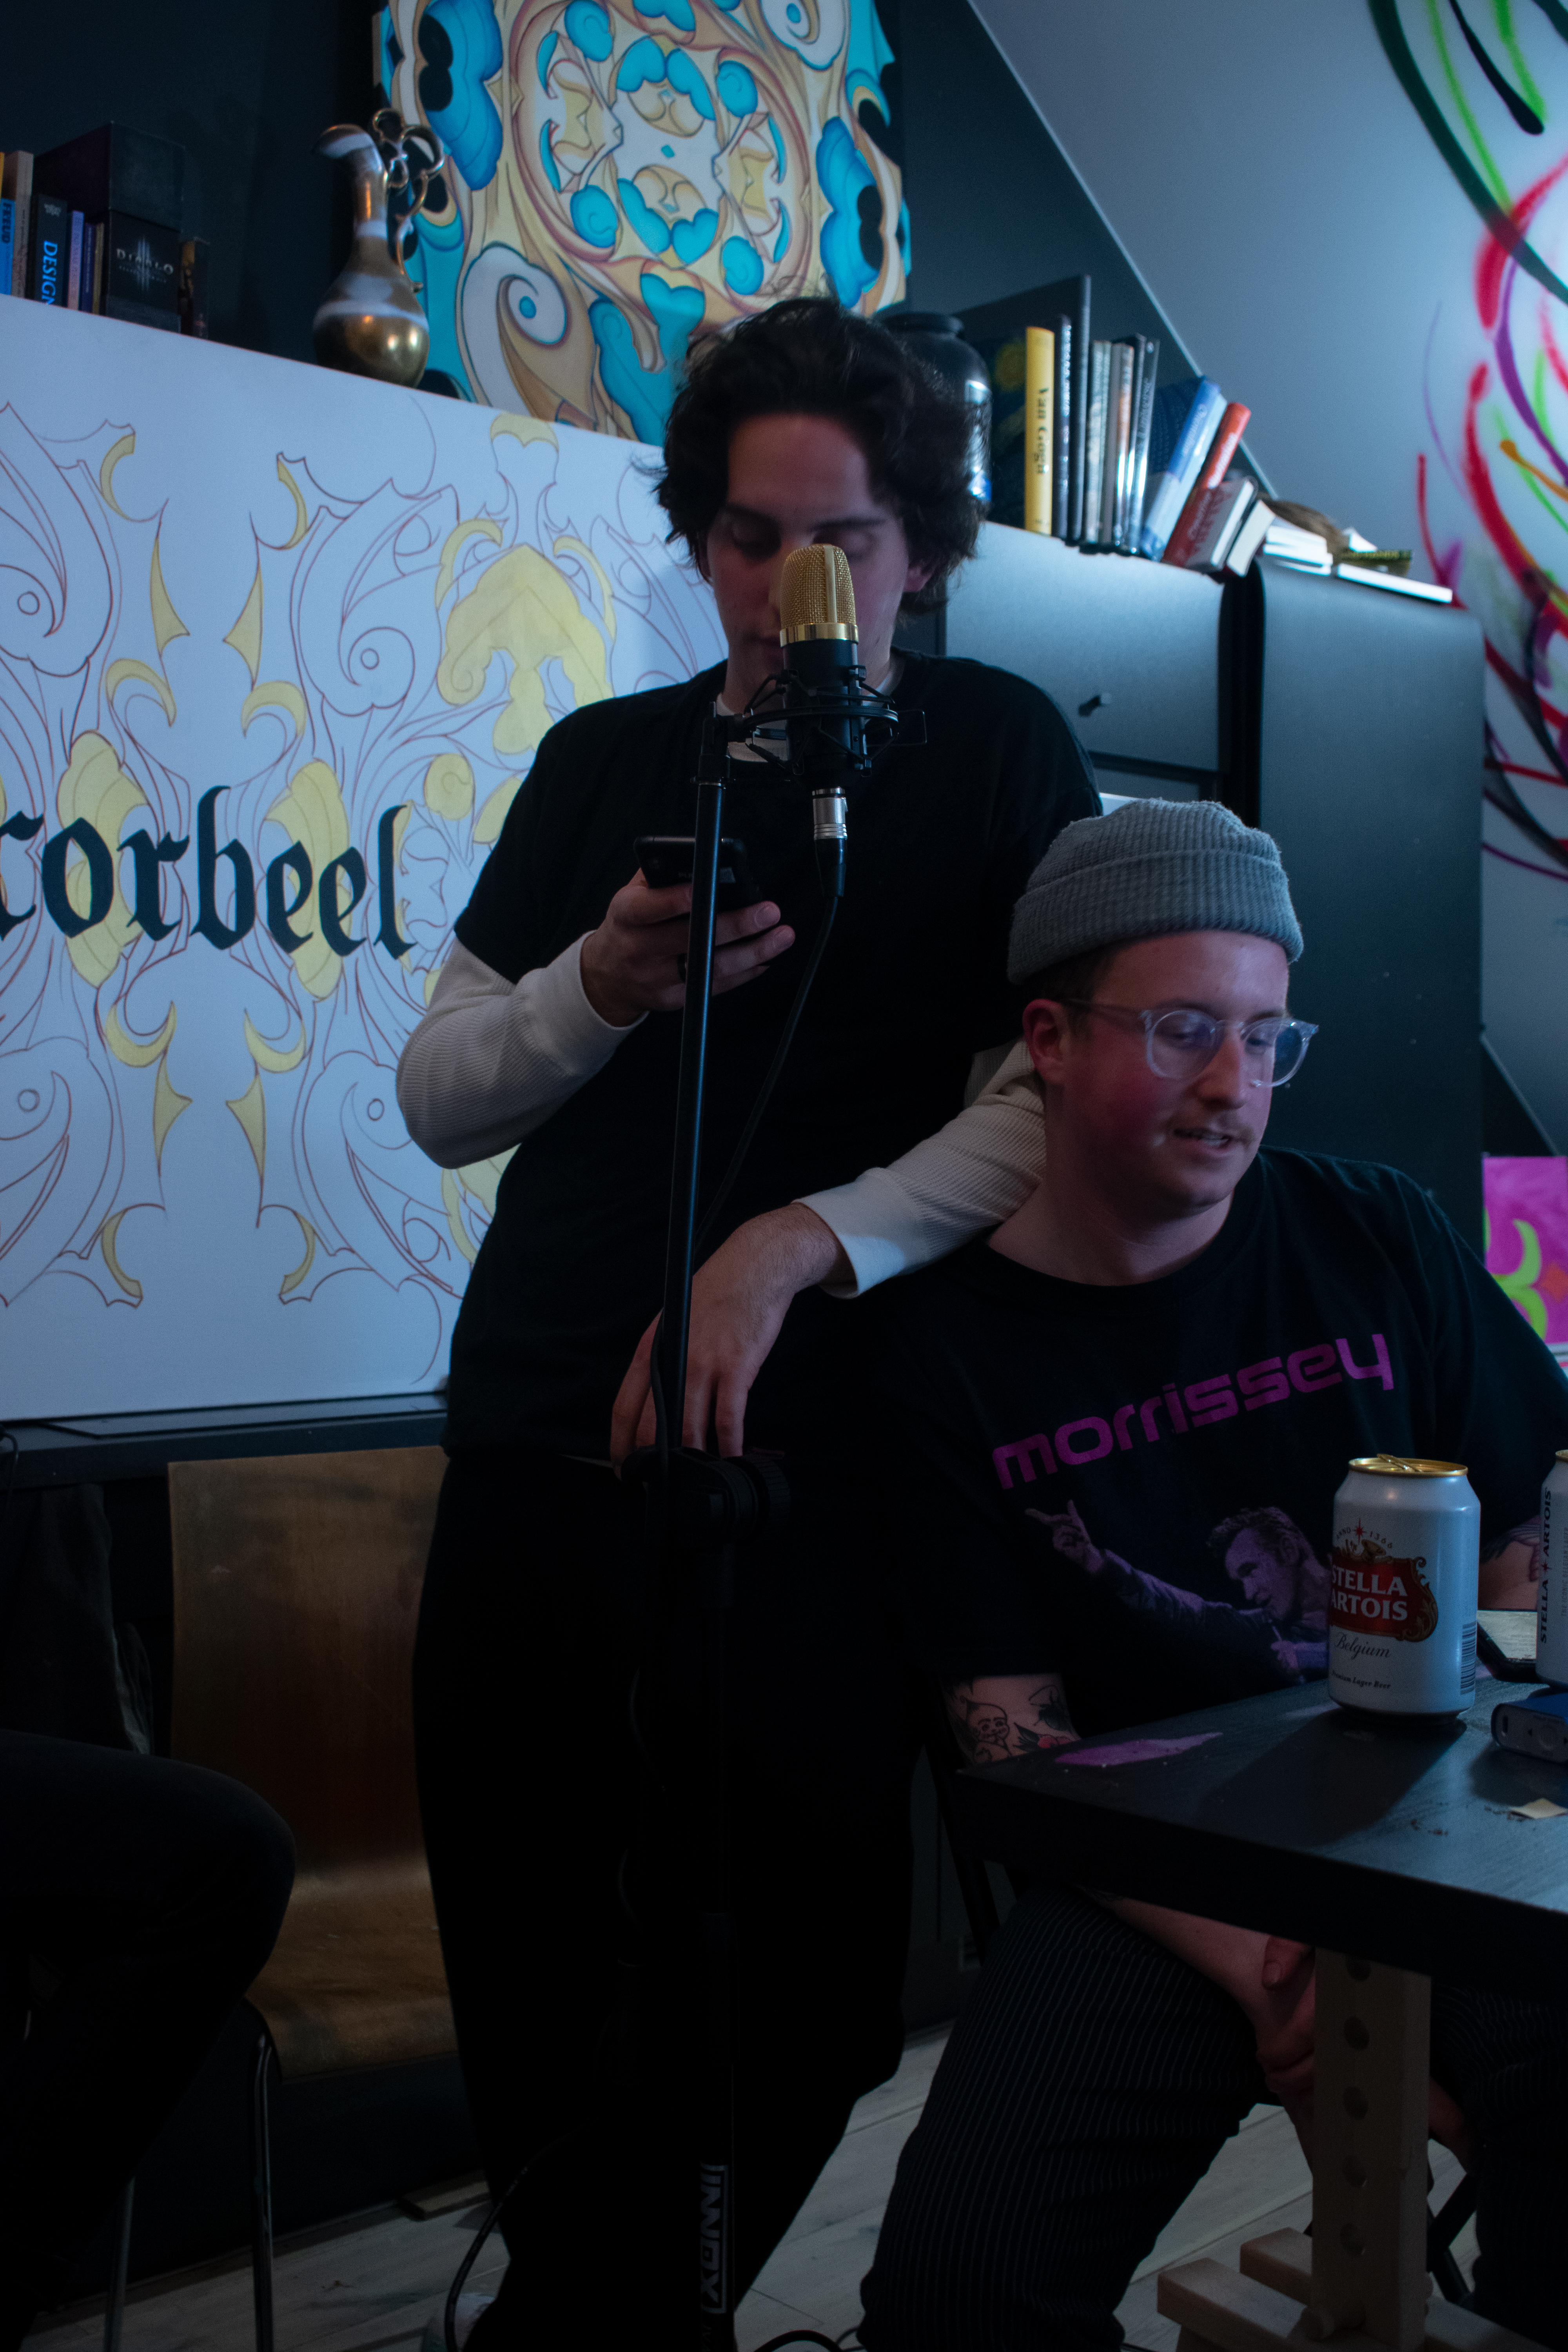
Brecht, Corbeel, illustration, art, work, photography, outside, inside, light, composition, national, nature, color, colour, design, popular, tree, france, belgium, germany, italy, brussels, Brecht Corbeel, decoration, props, concept art, photbashing, reference, blog, people, panda, event, performance, musician, music, singing, stage